HaMerotz LaMillion 6

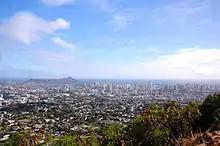
This leg took place on the island of Oahu and focused on the beaches in and around the Hawaiian state capital, Honolulu.

For this leg's Double Battle, each team attempted to knock both members of the opposing team off while maintaining balance on a Saturn-shaped pool inflatable. After ten minutes, they could only hold on with one hand. The first team to have both members fall off lost the Double Battle, while the team still standing received their next clue. The team that lost the final Double Battle had to wait out a 15-minute penalty.